House of Angels

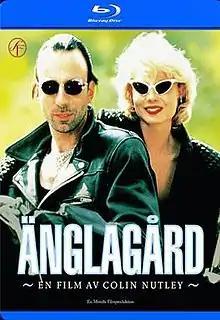
DVD cover art

House of Angels is a Swedish drama film which was released to cinemas in Sweden on 21 February 1992, about a little village in Västergötland, Sweden, where an aging recluse lives in a mansion on a large wooded property. One day he is accidentally killed and an unknown relative by the name of Fanny Zander inherits the mansion and land. When she and her friend Zac arrive, they turn life in the staid village upside down.